Clifford Scott Green

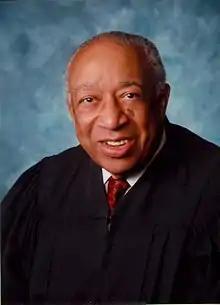
Official Portrait of Judge Green

Clifford Scott Green (April 2, 1923 – May 31, 2007) was a United States district judge of the United States District Court for the Eastern District of Pennsylvania. Green was the eighteenth African-American Article III judge appointed in the United States, and the second African-American judge on the United States District Court for the Eastern District of Pennsylvania. During his 36 years on the federal bench Judge Green presided over a number of notable cases, and was regarded as one of the most popular judges in the district.